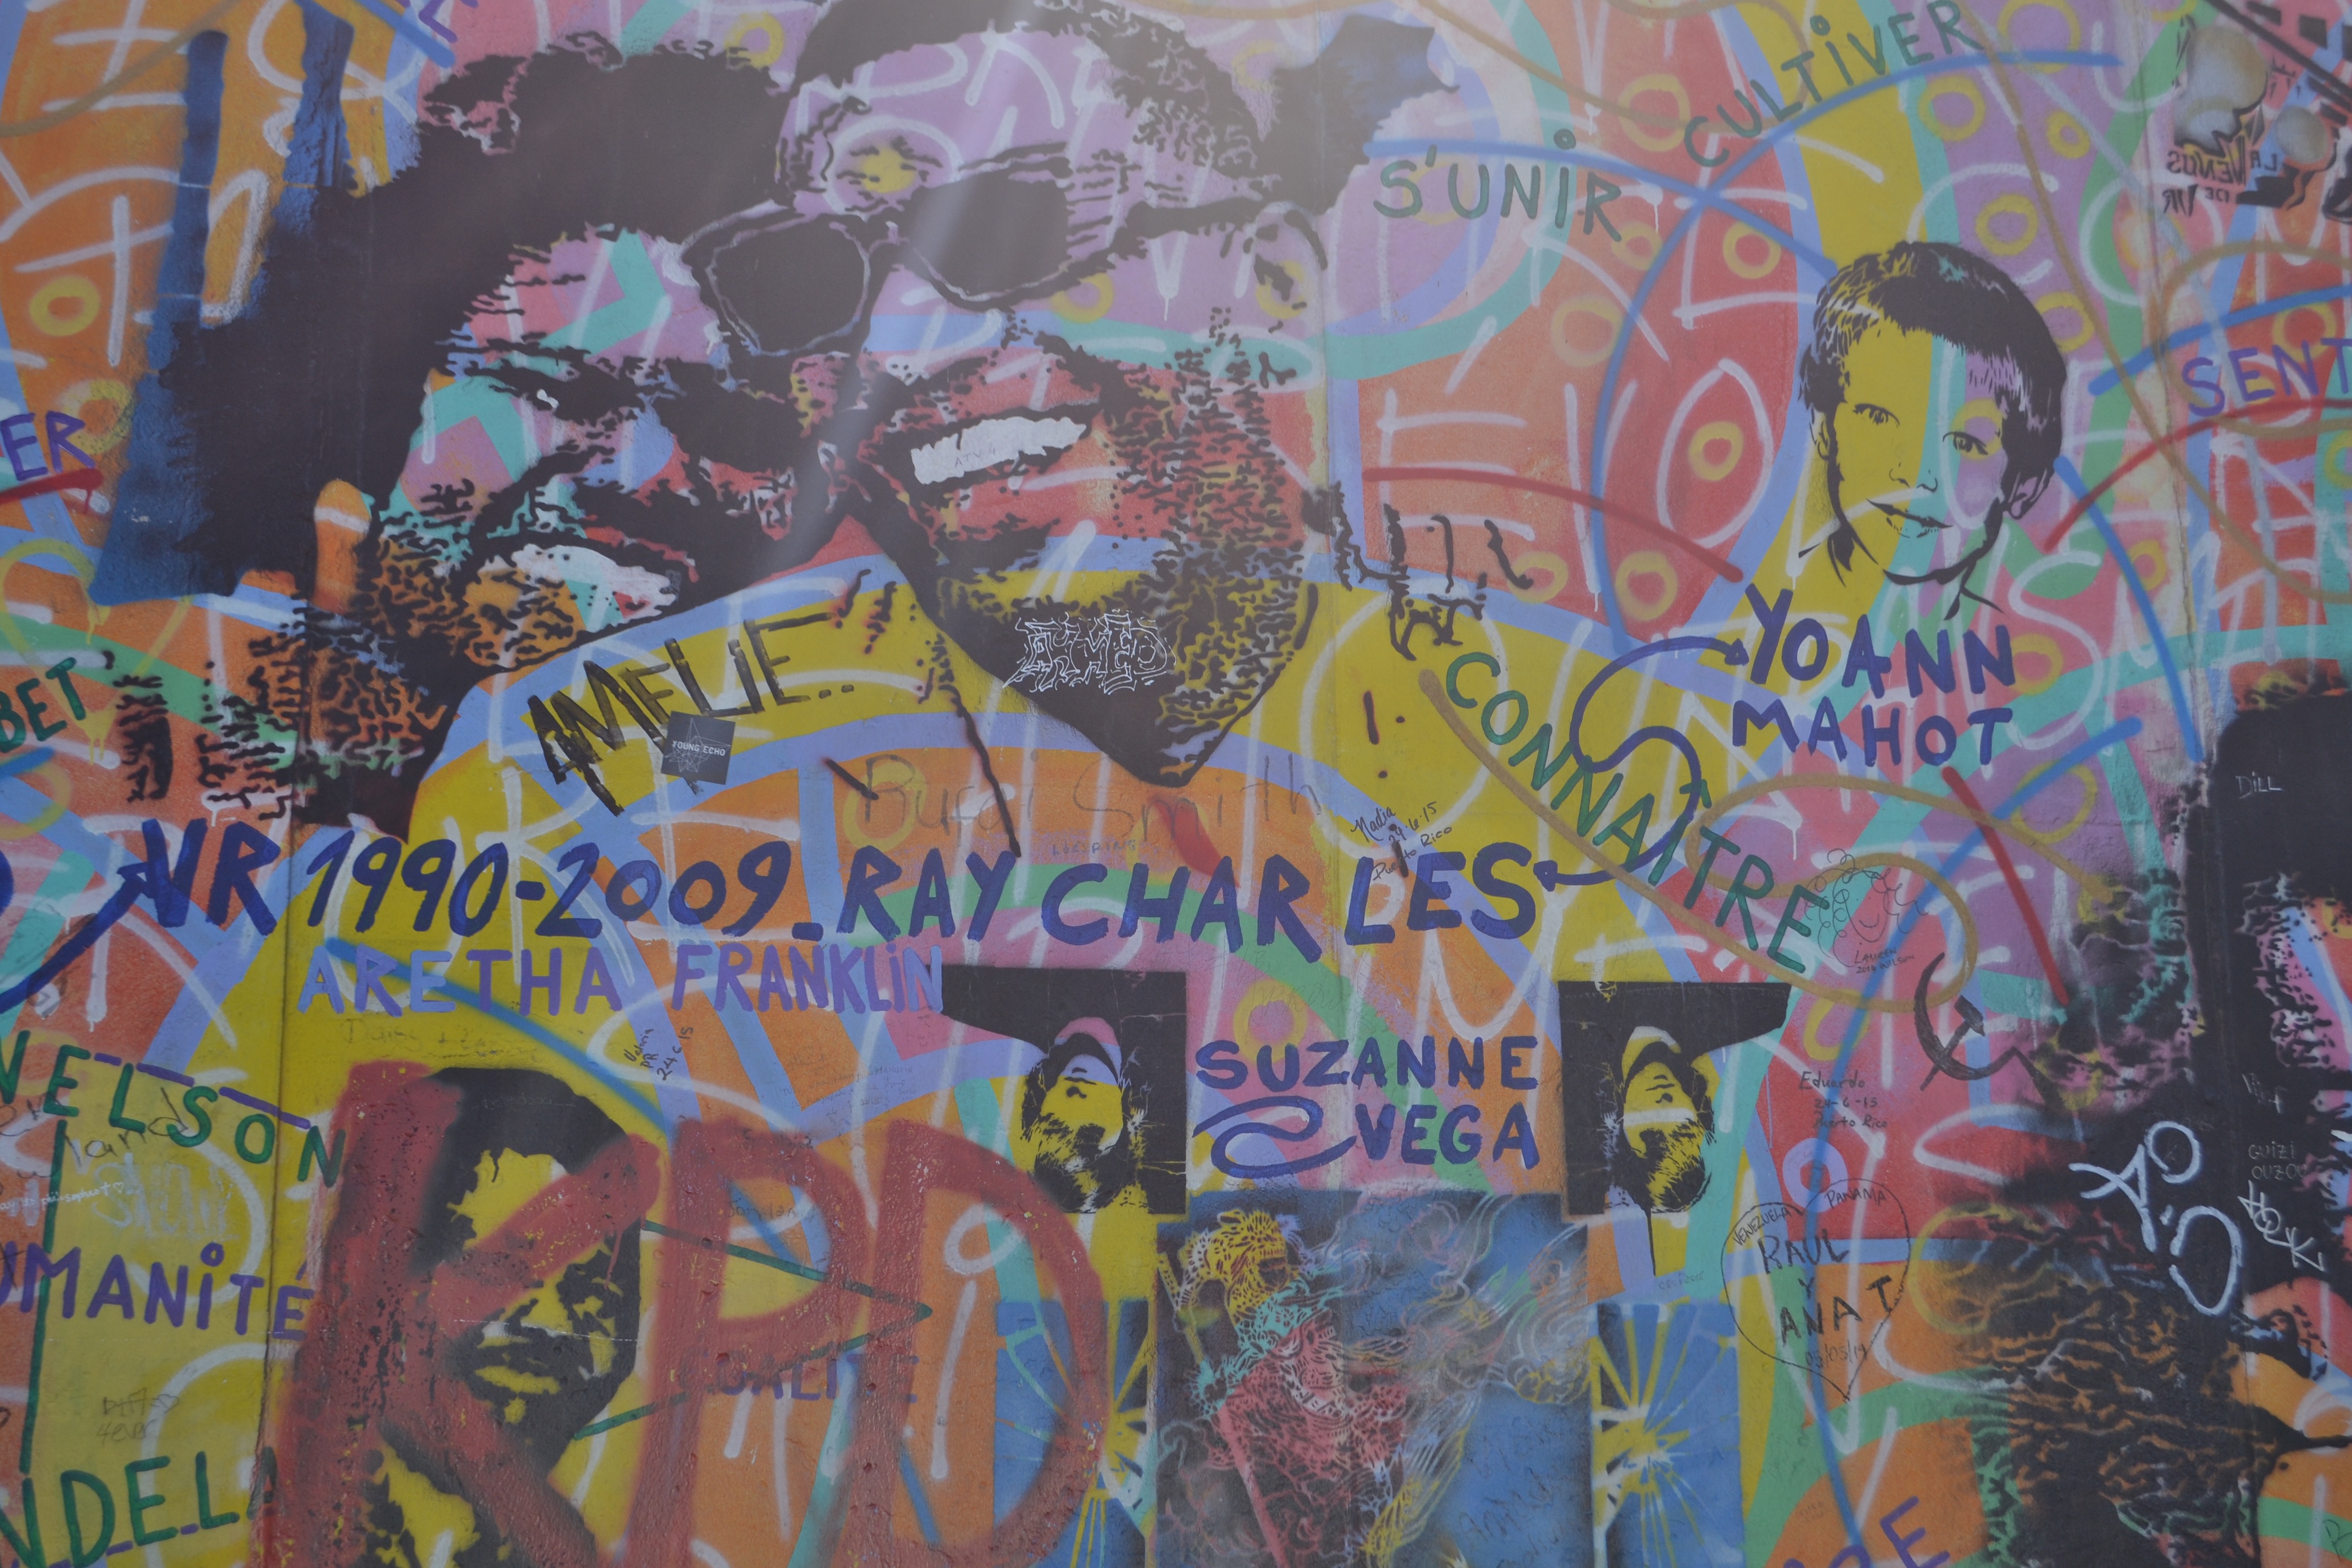
freedom, graffiti, painting, art, jazz, mural, germany, berlin, gallery, culture, history, side, east, modern art